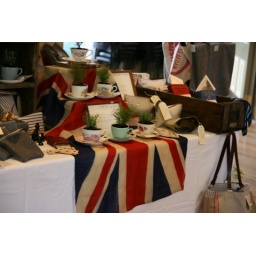
images from our store by red felt flower